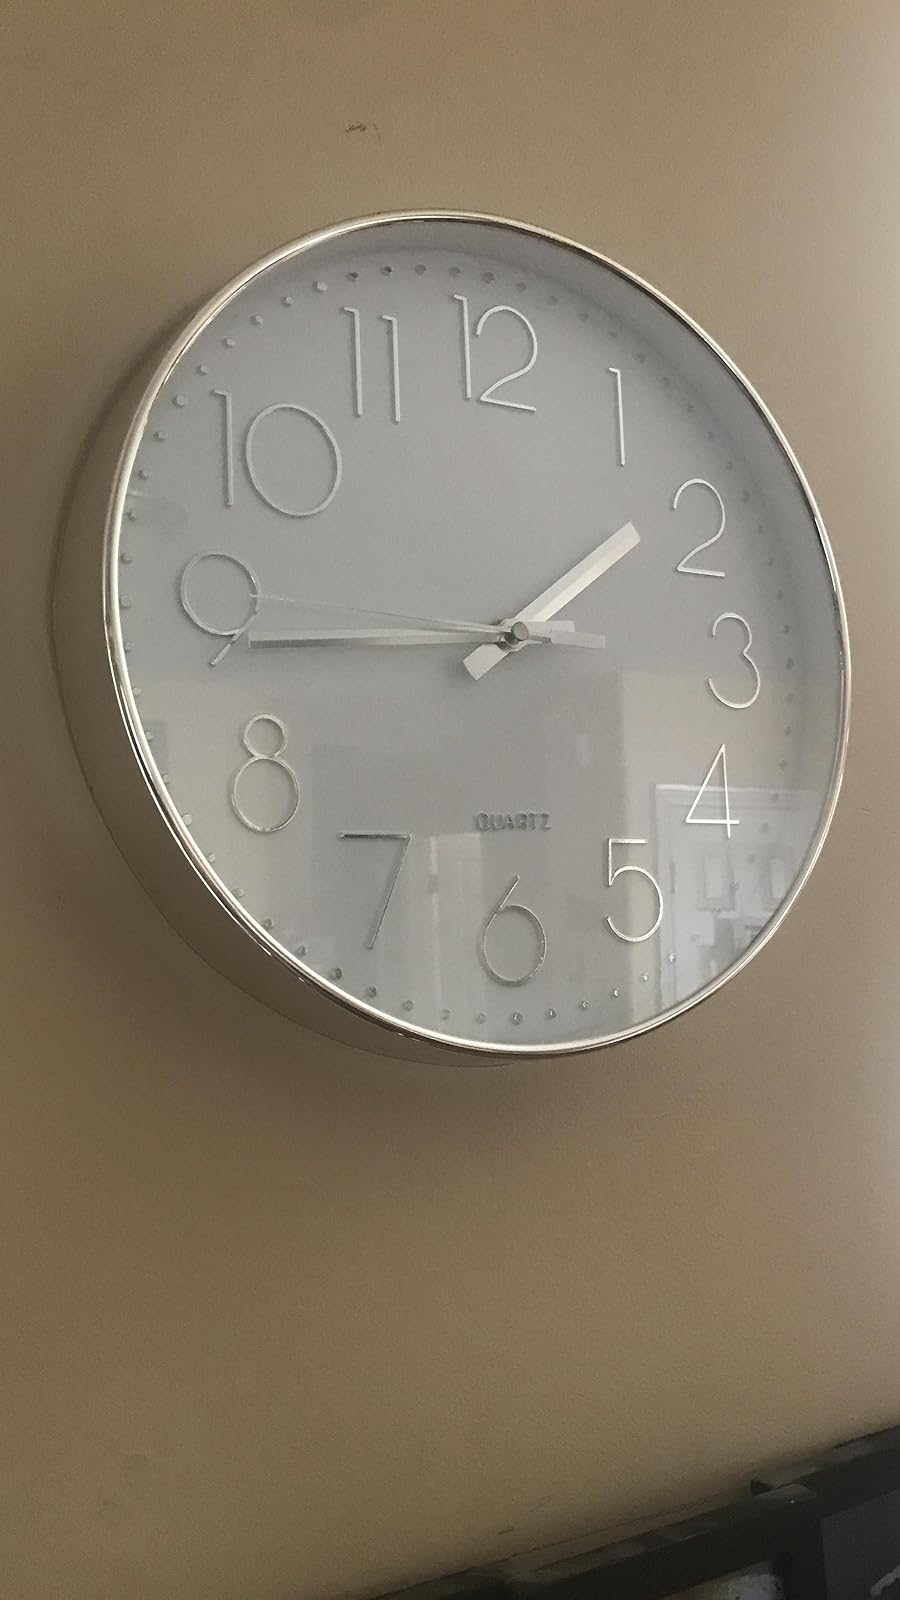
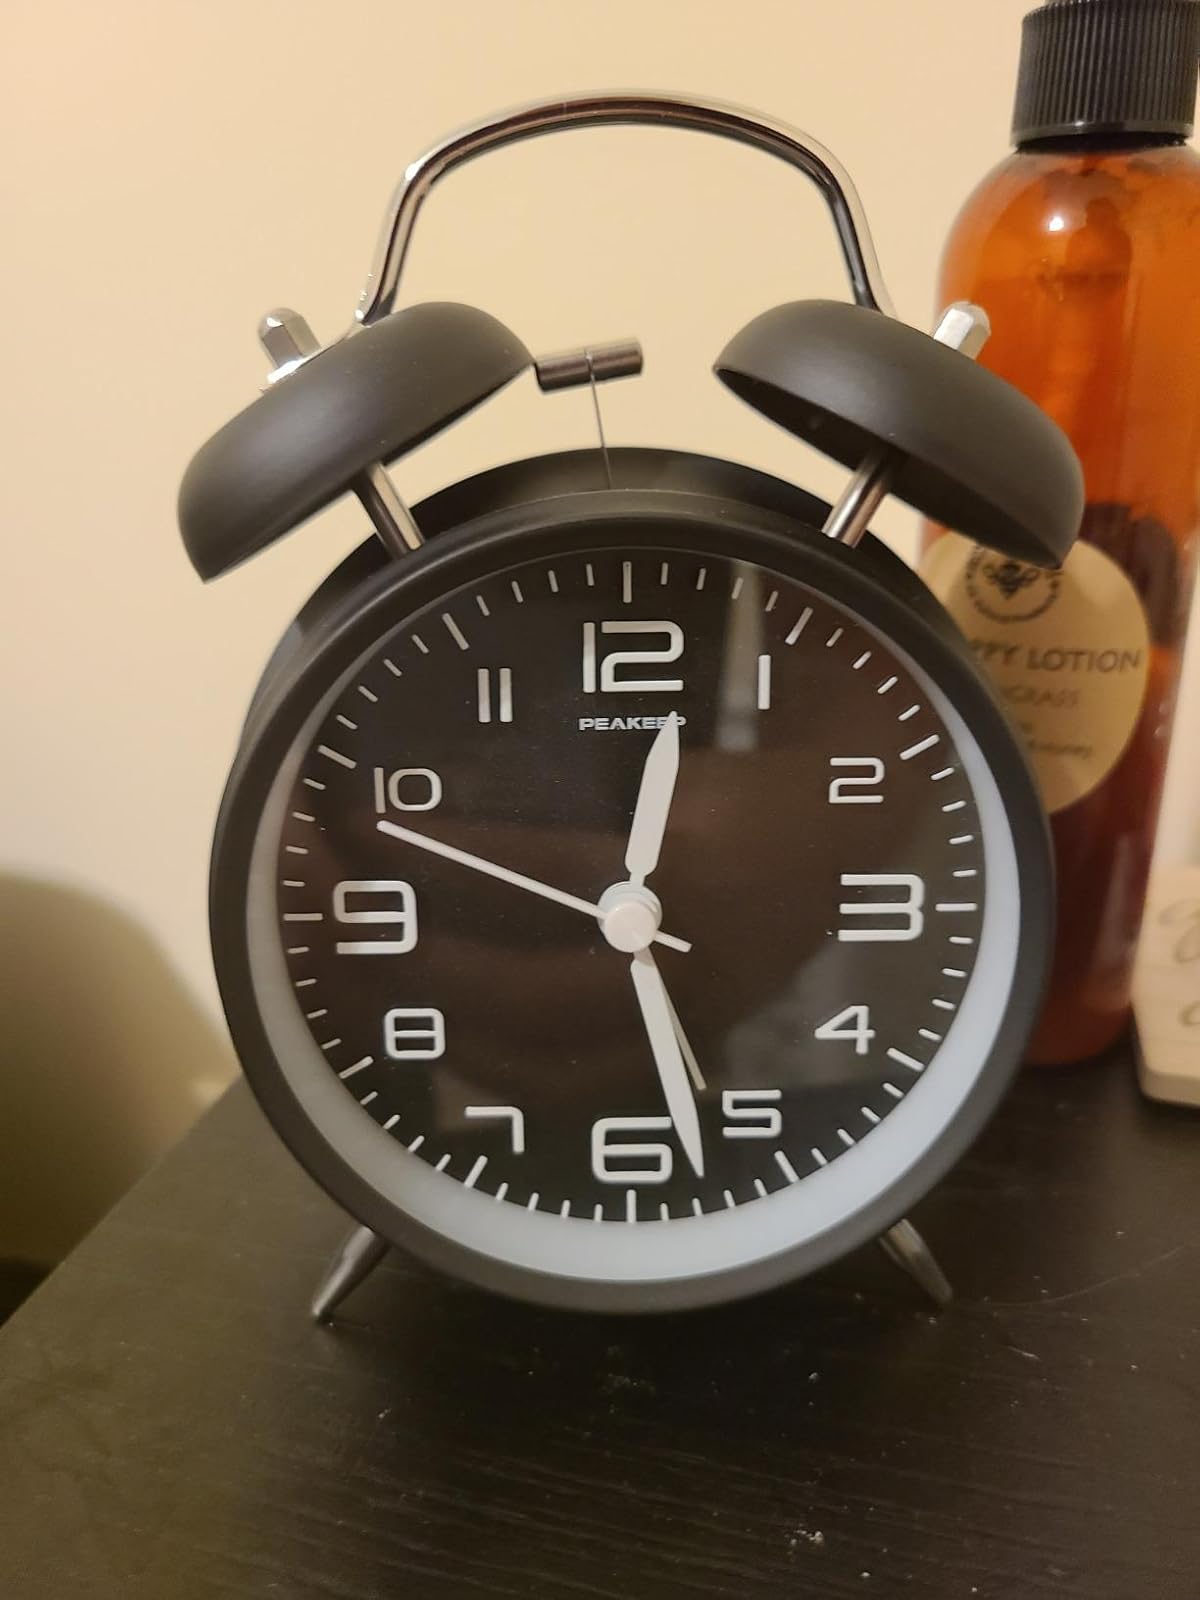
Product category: clock
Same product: no